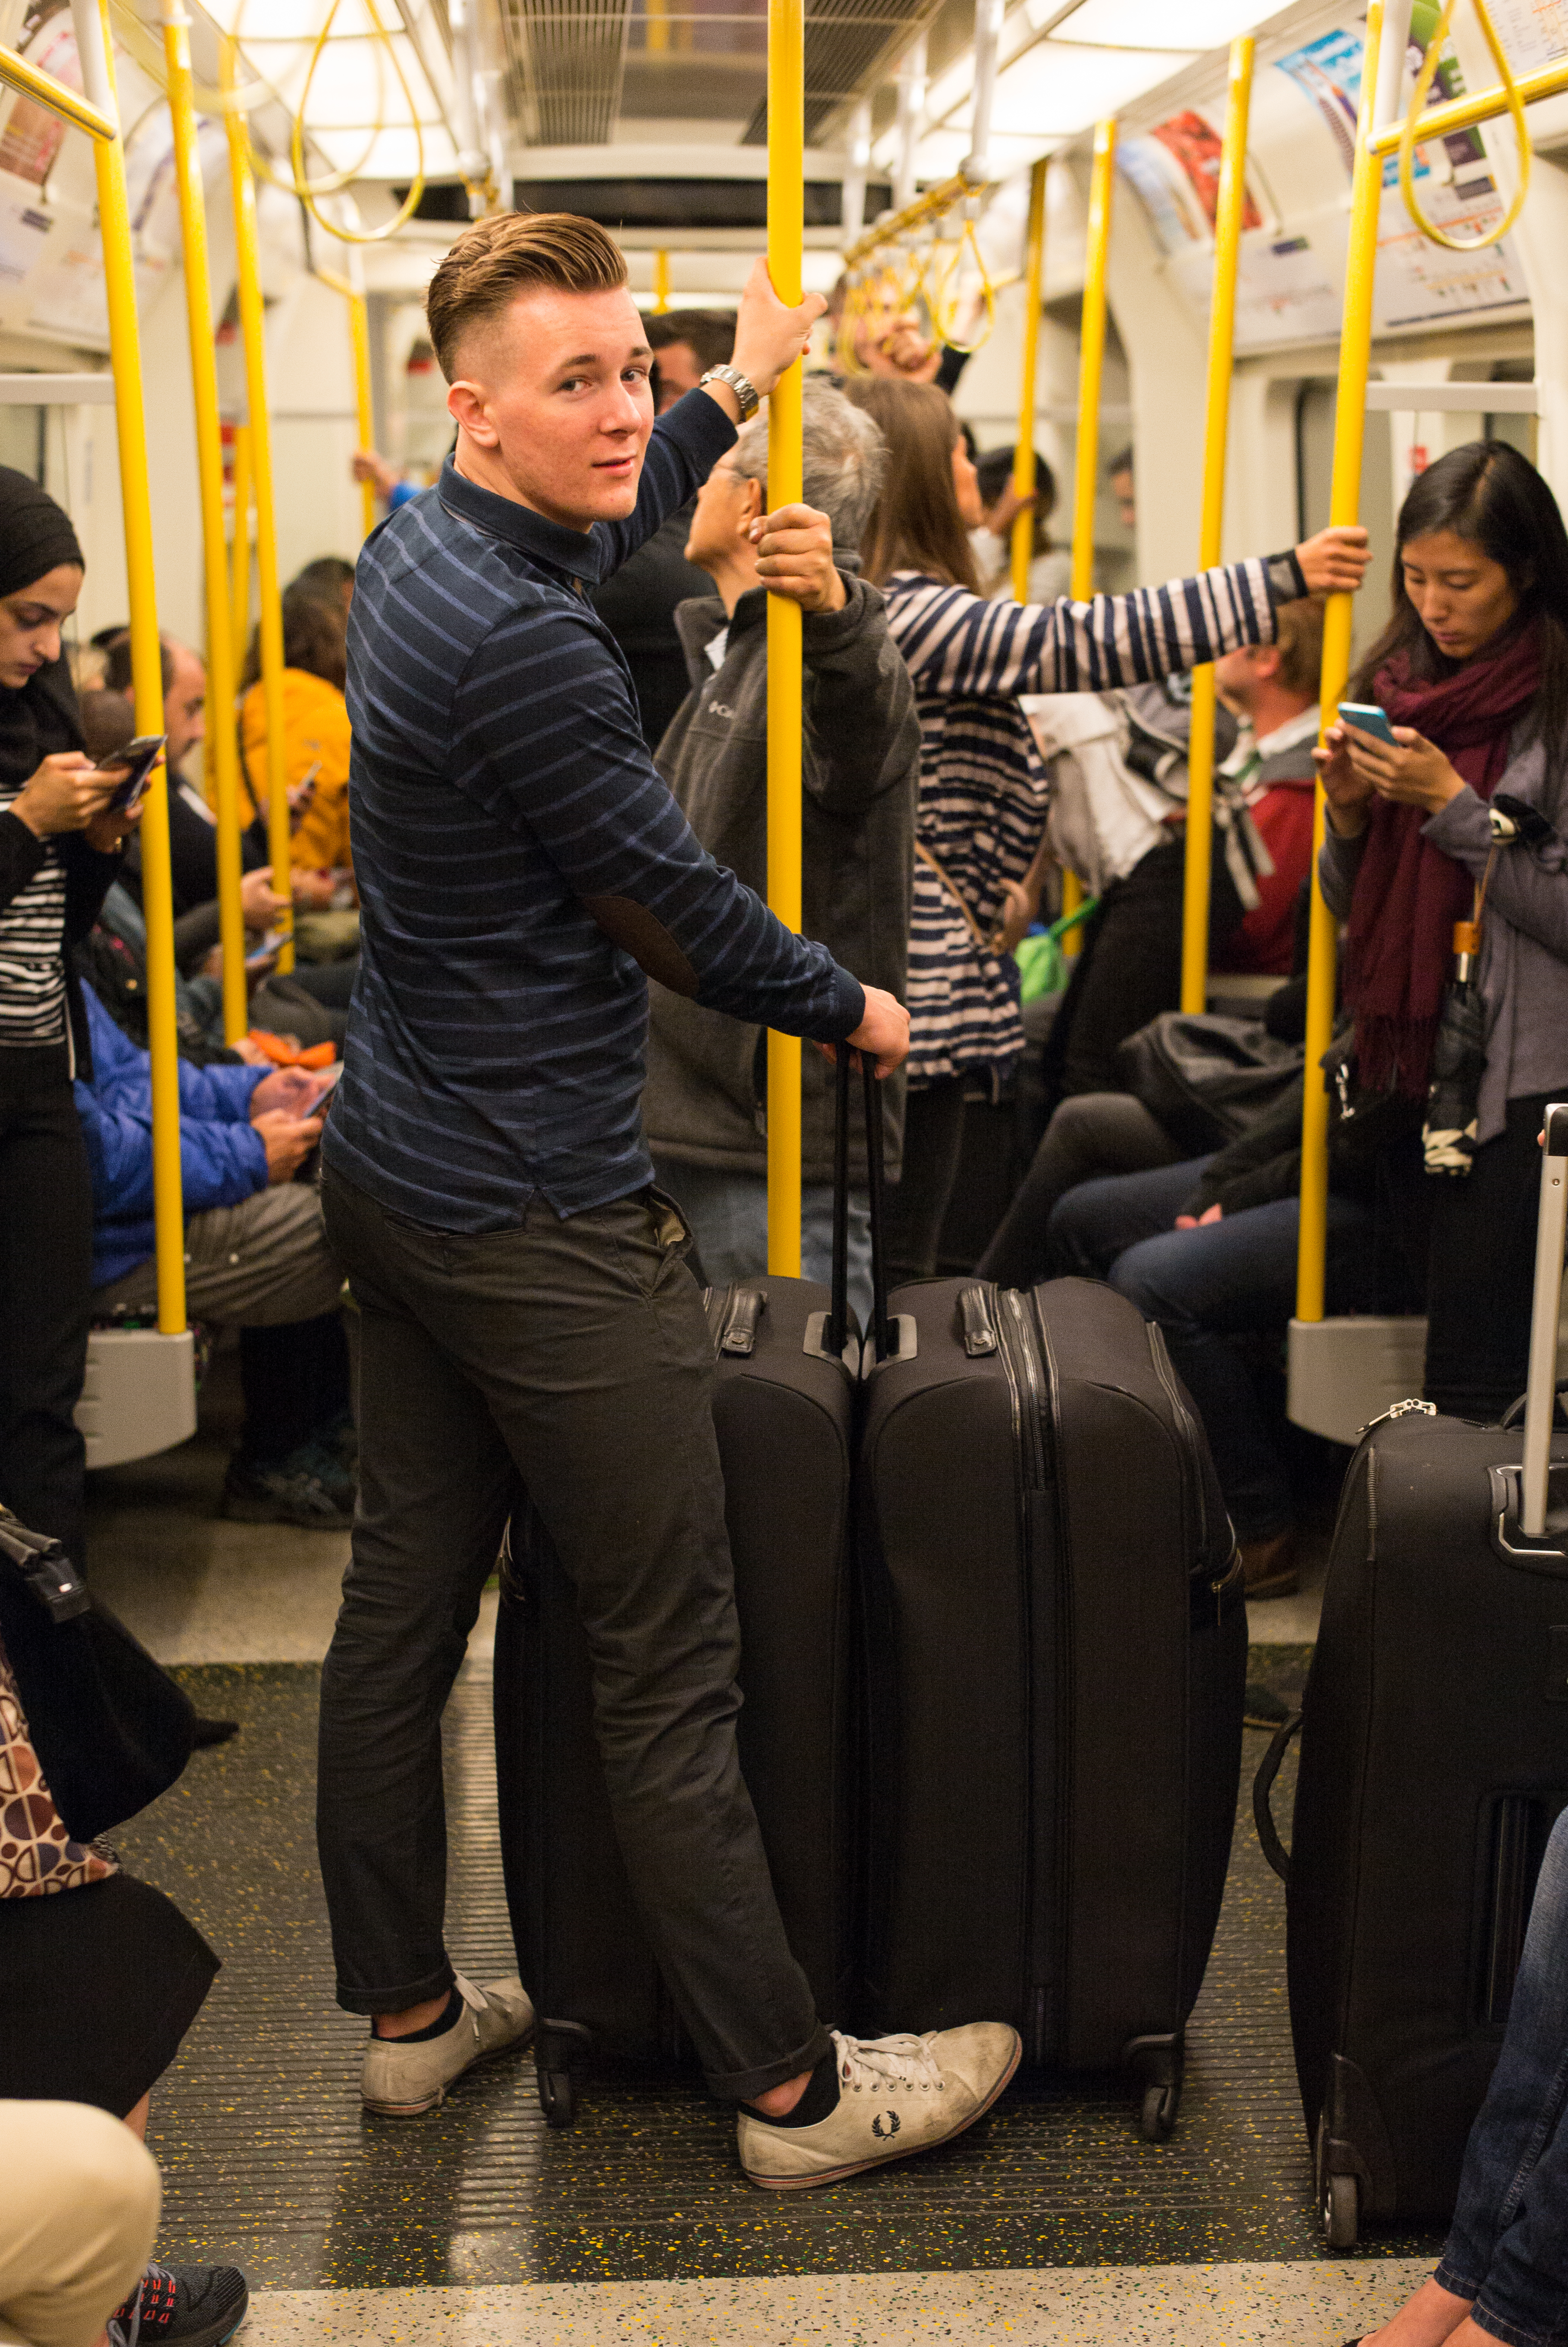
tube, interior, crowd, metro, transport, europe, uk, england, london, m, public, 50, united, kingdom, leica, 240, summilux